FairyTale: A True Story

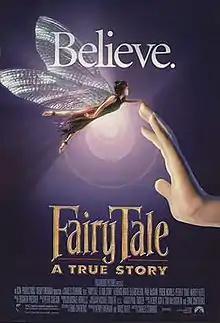
Theatrical release poster

FairyTale: A True Story is a 1997 fantasy drama film directed by Charles Sturridge and produced by Bruce Davey and Wendy Finerman. It is loosely based on the story of the Cottingley Fairies, and follows two children in 1917 England who take a photograph soon believed to be the first scientific evidence of the existence of fairies. The film was produced by Icon Productions.